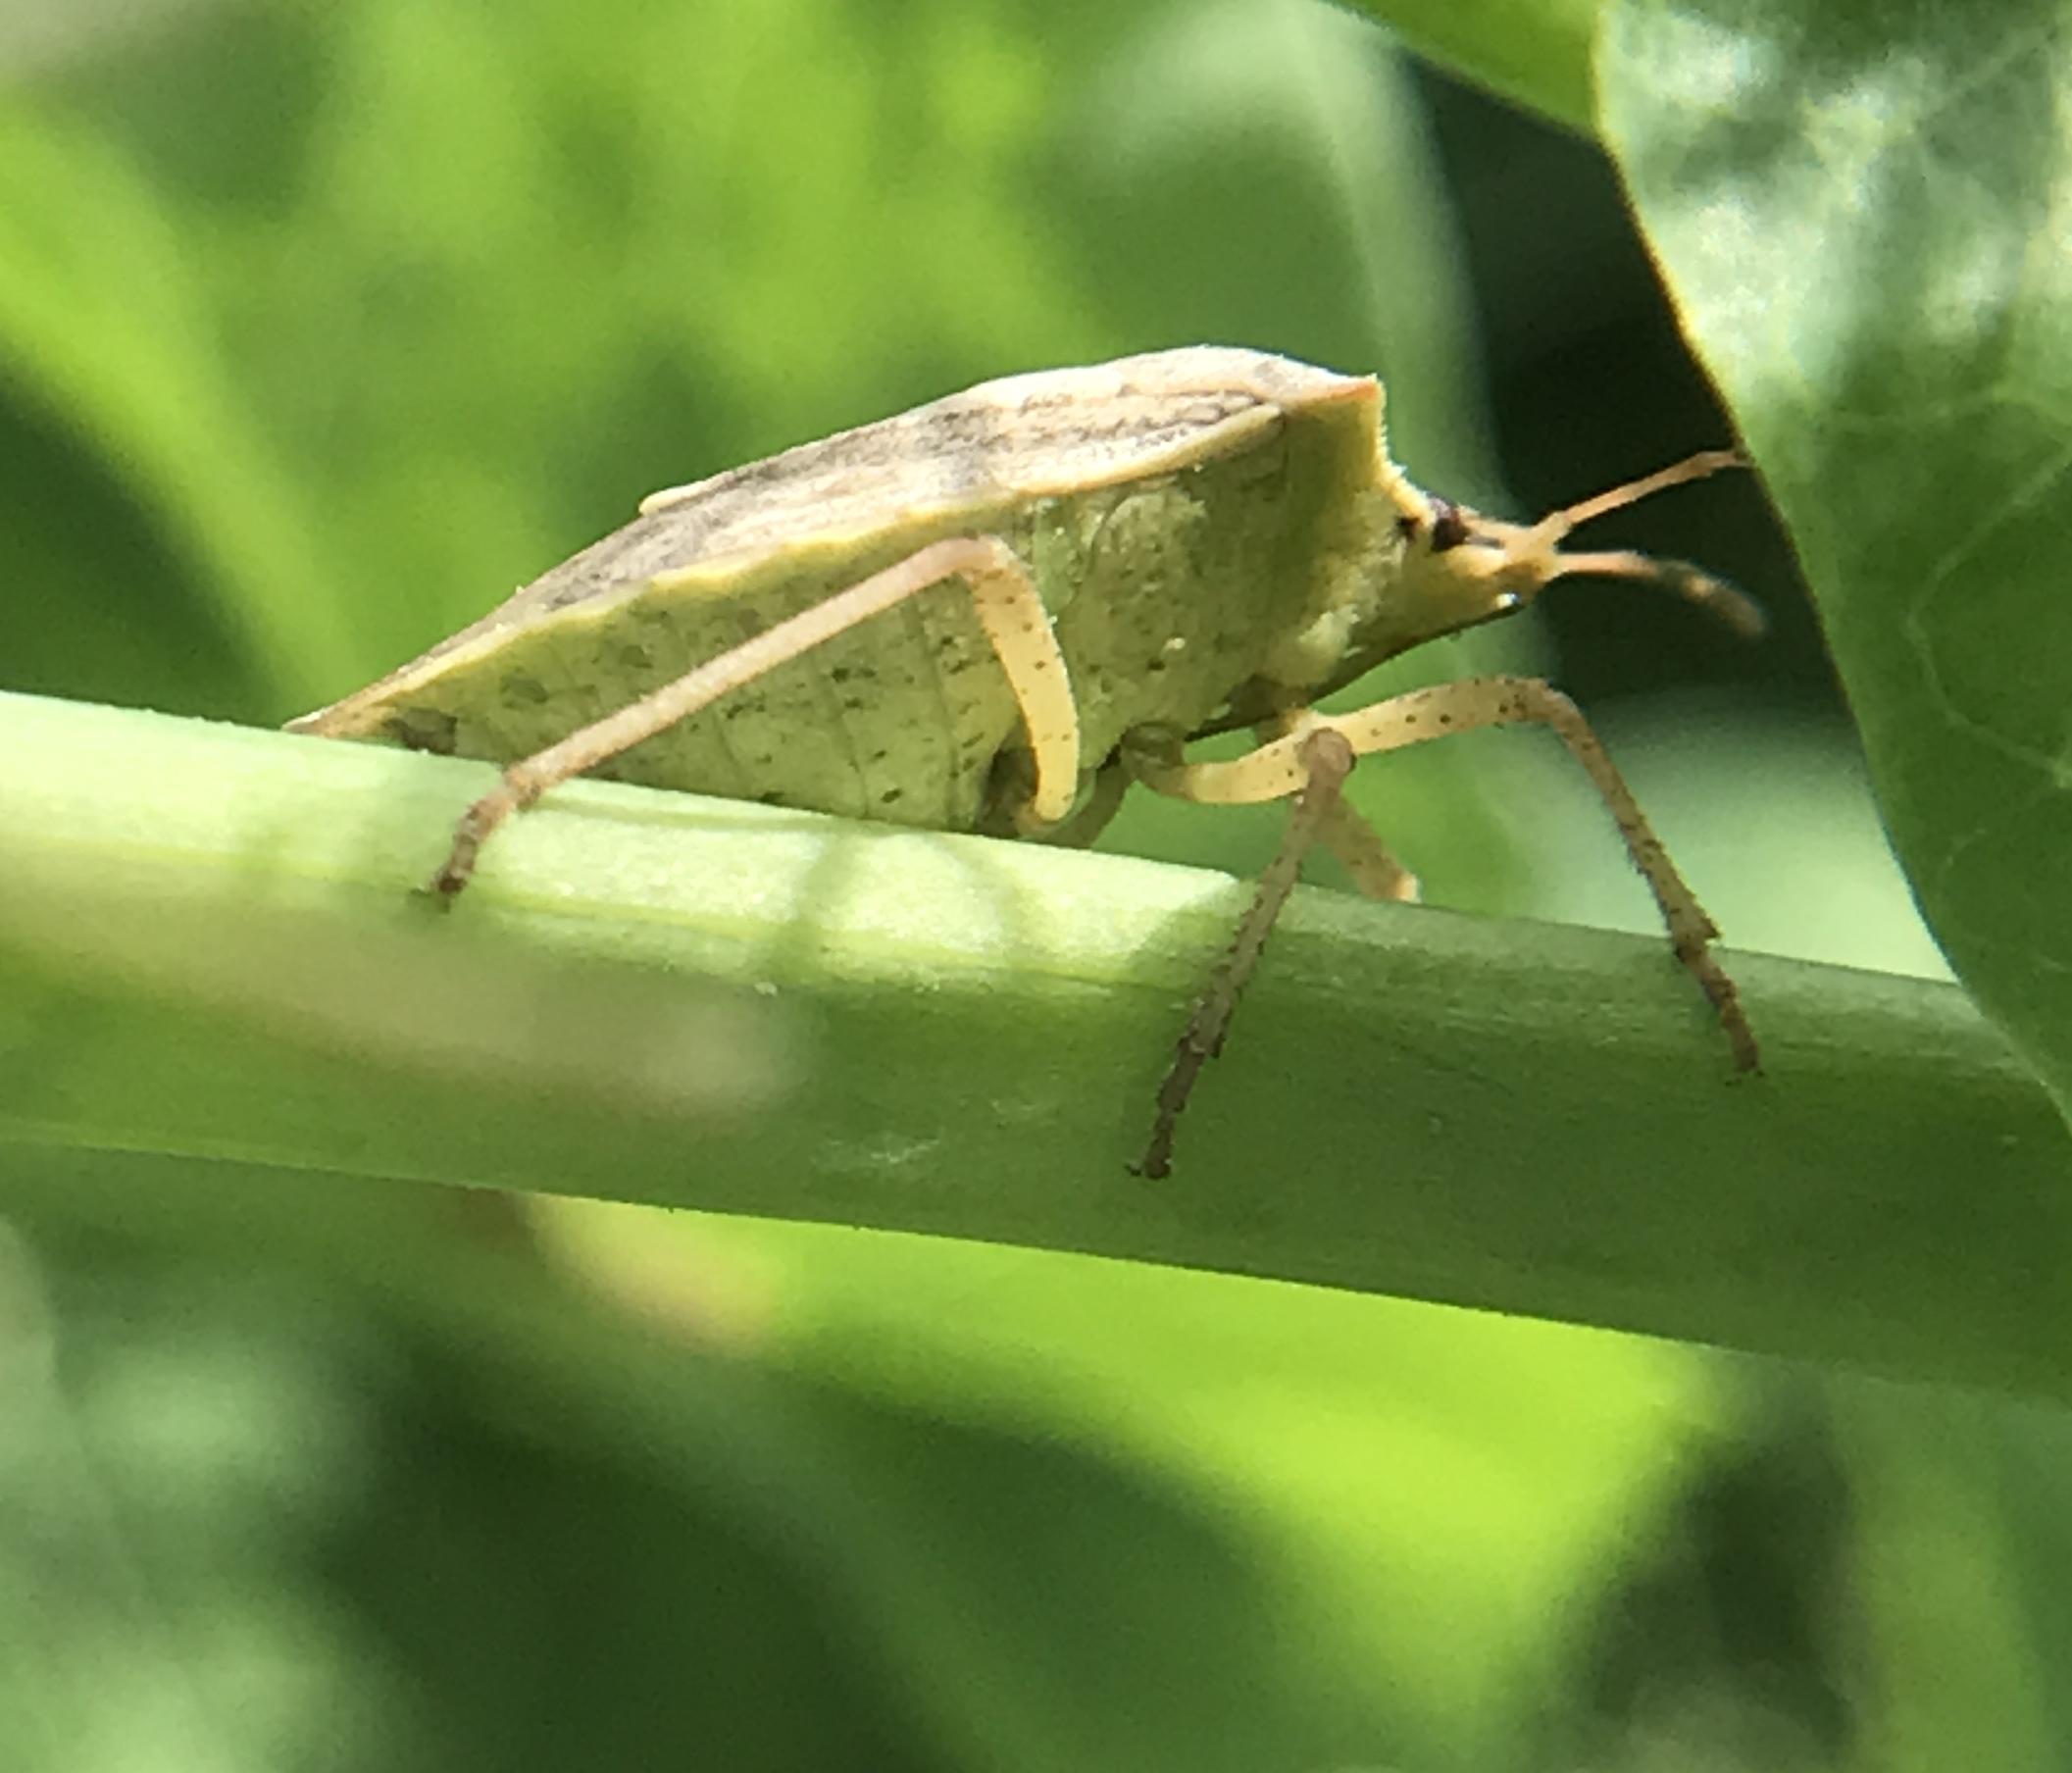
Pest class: stink_bug